François Francoeur

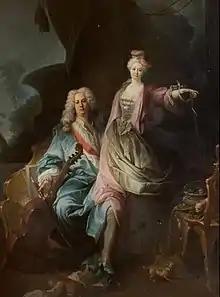
Presumed portrait of François Francœur, by Auger Lucas

François Francœur (21 September 1698 – 5 August 1787) was a French composer and violinist from the late Baroque era and the Classical era.